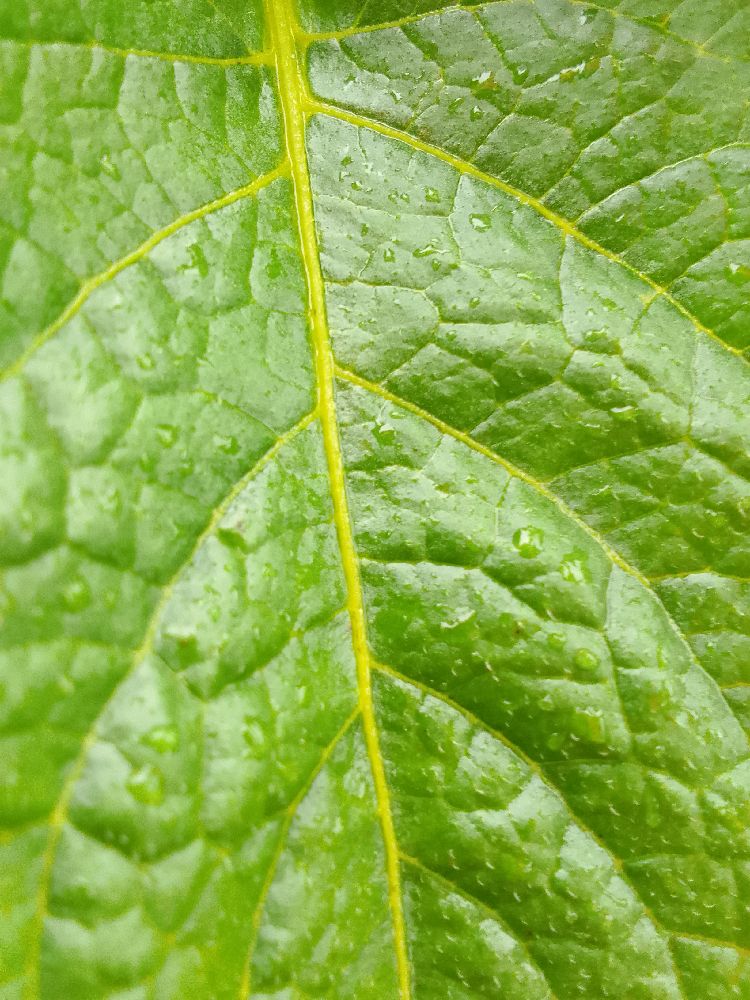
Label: Healthy